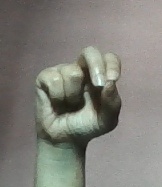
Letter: gaaf